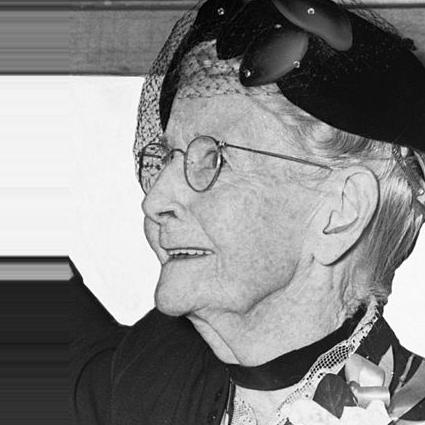
Age: 92